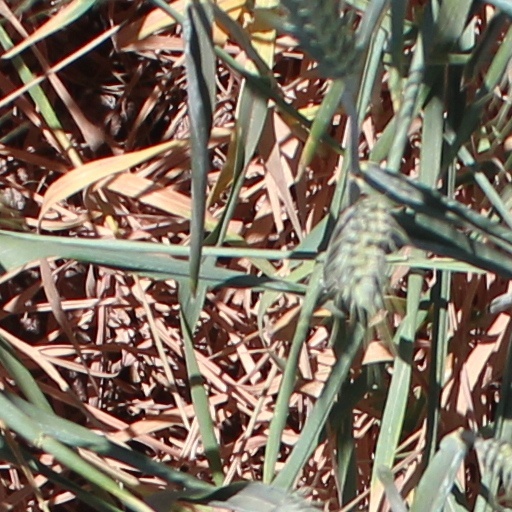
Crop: wheat